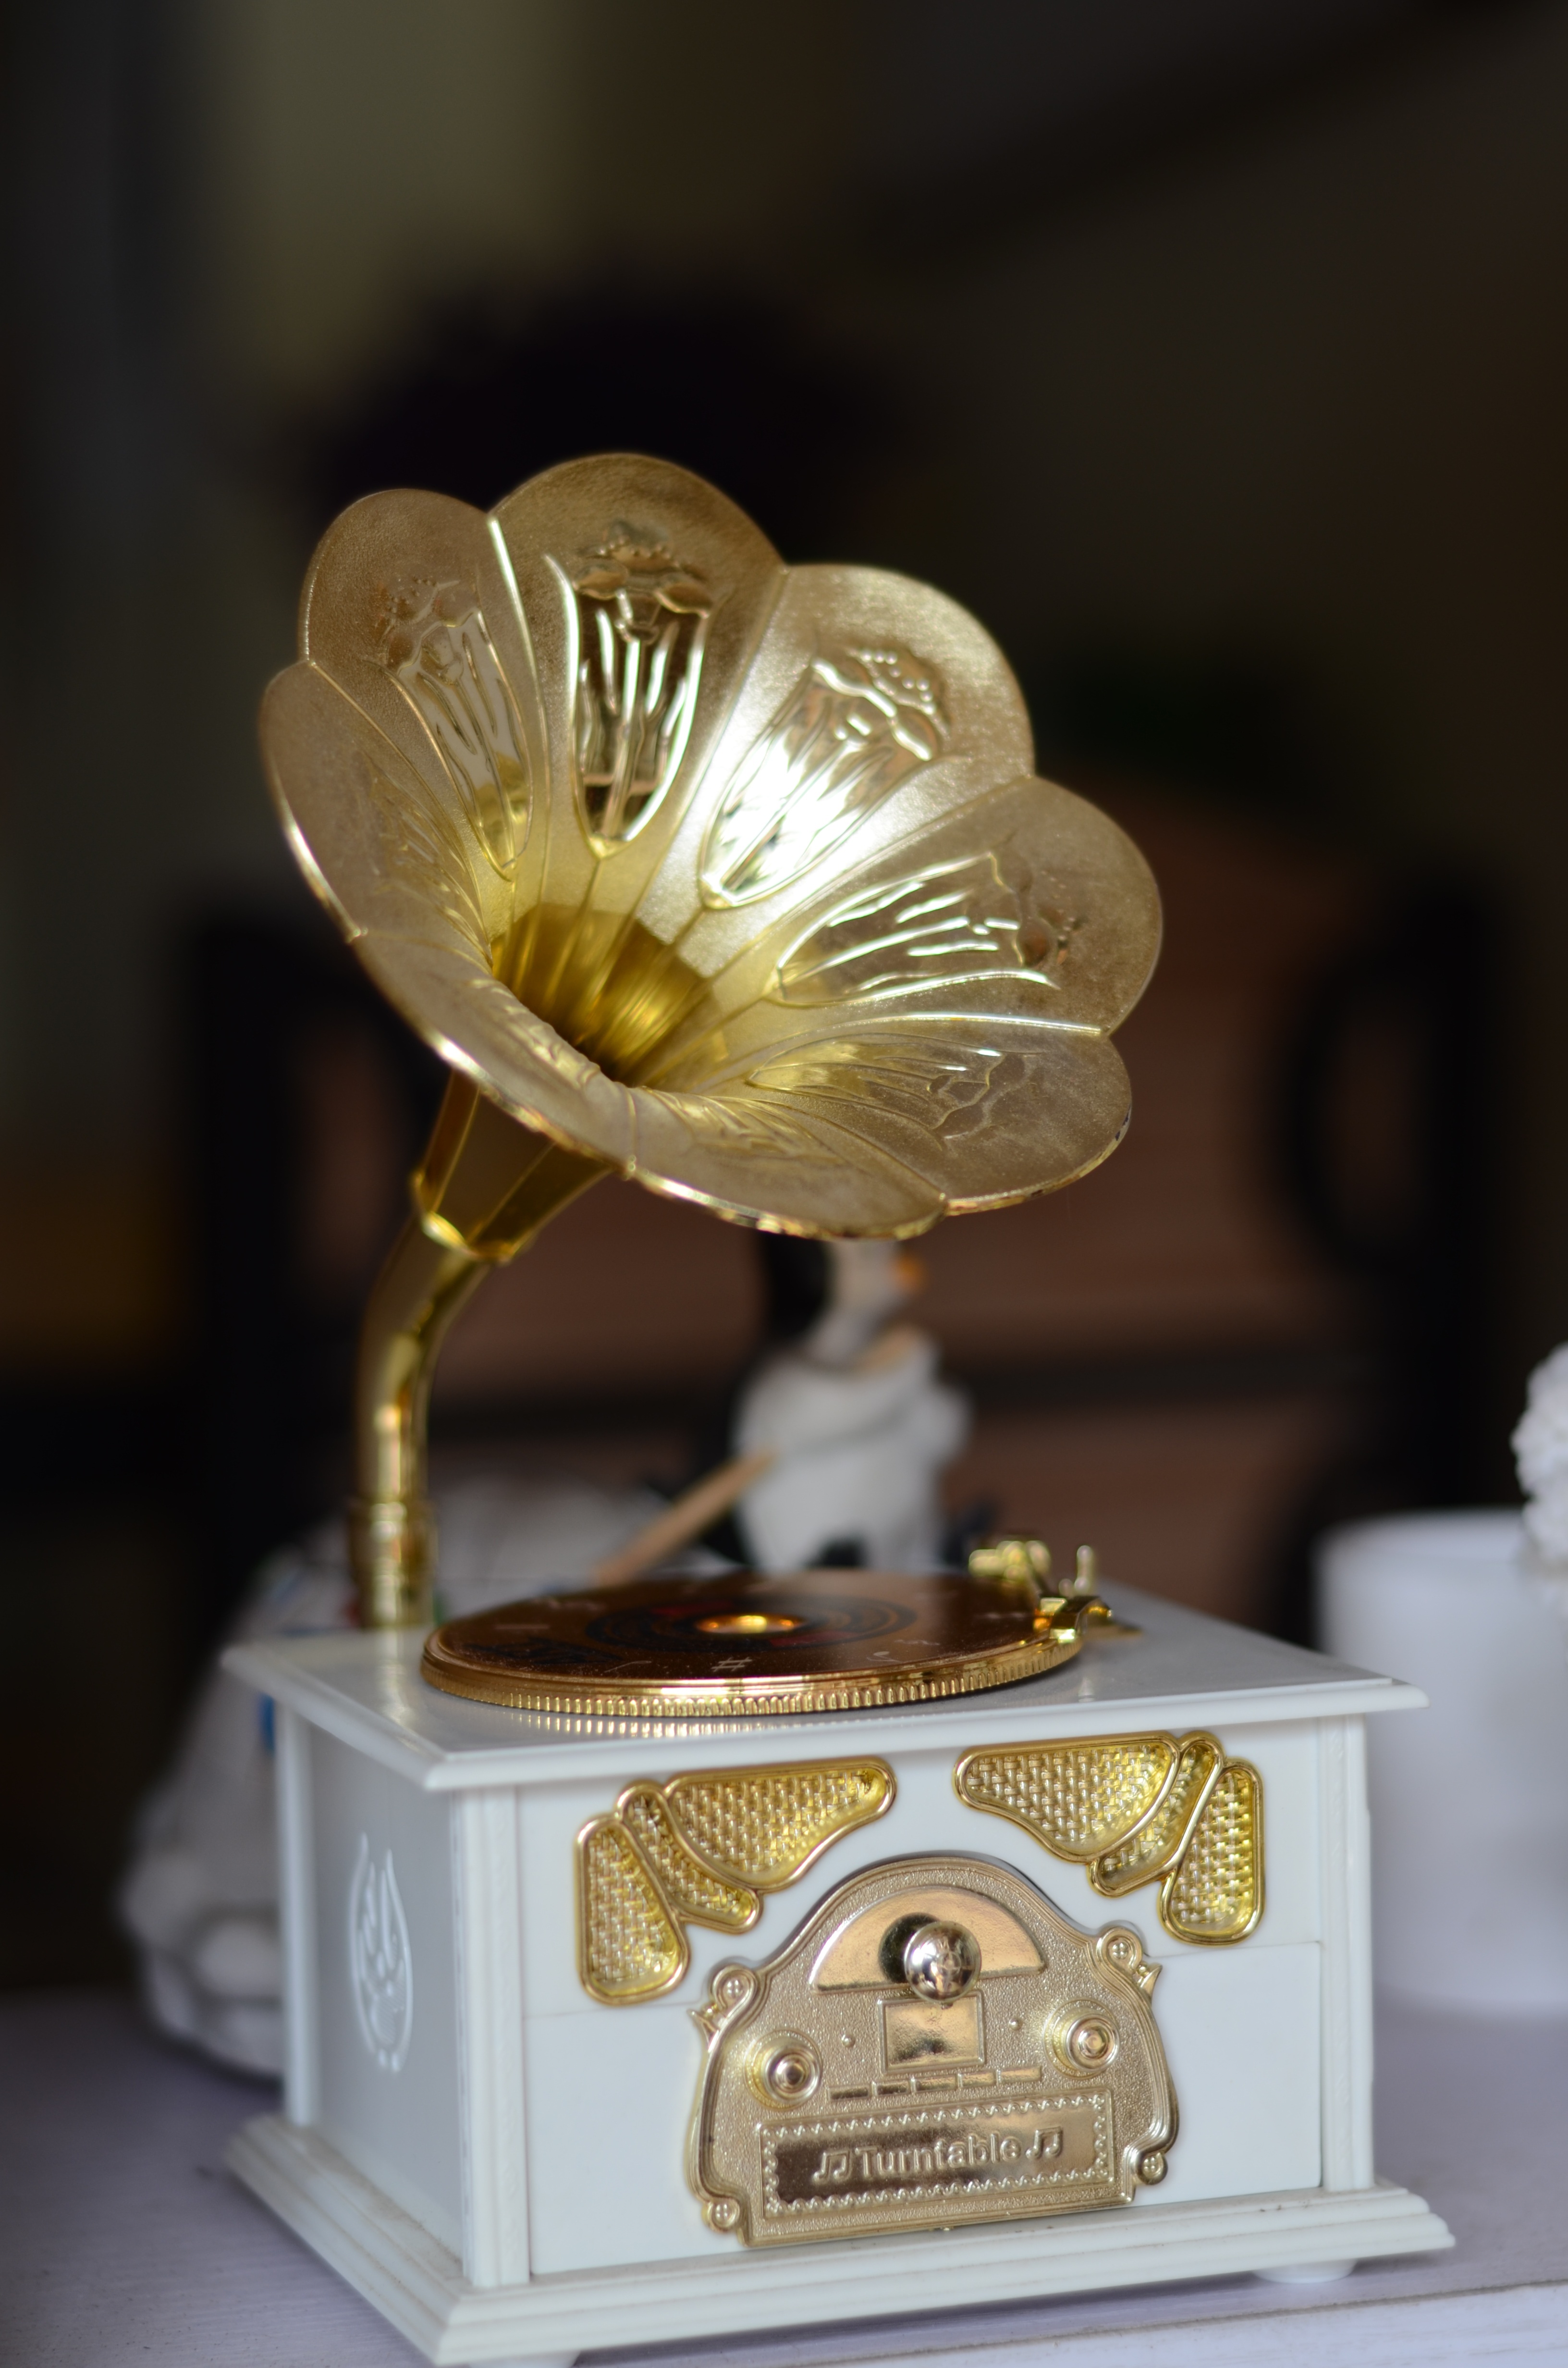
music, wood, lighting, still life, ornament, carving, trophy, furnishings, the phonograph